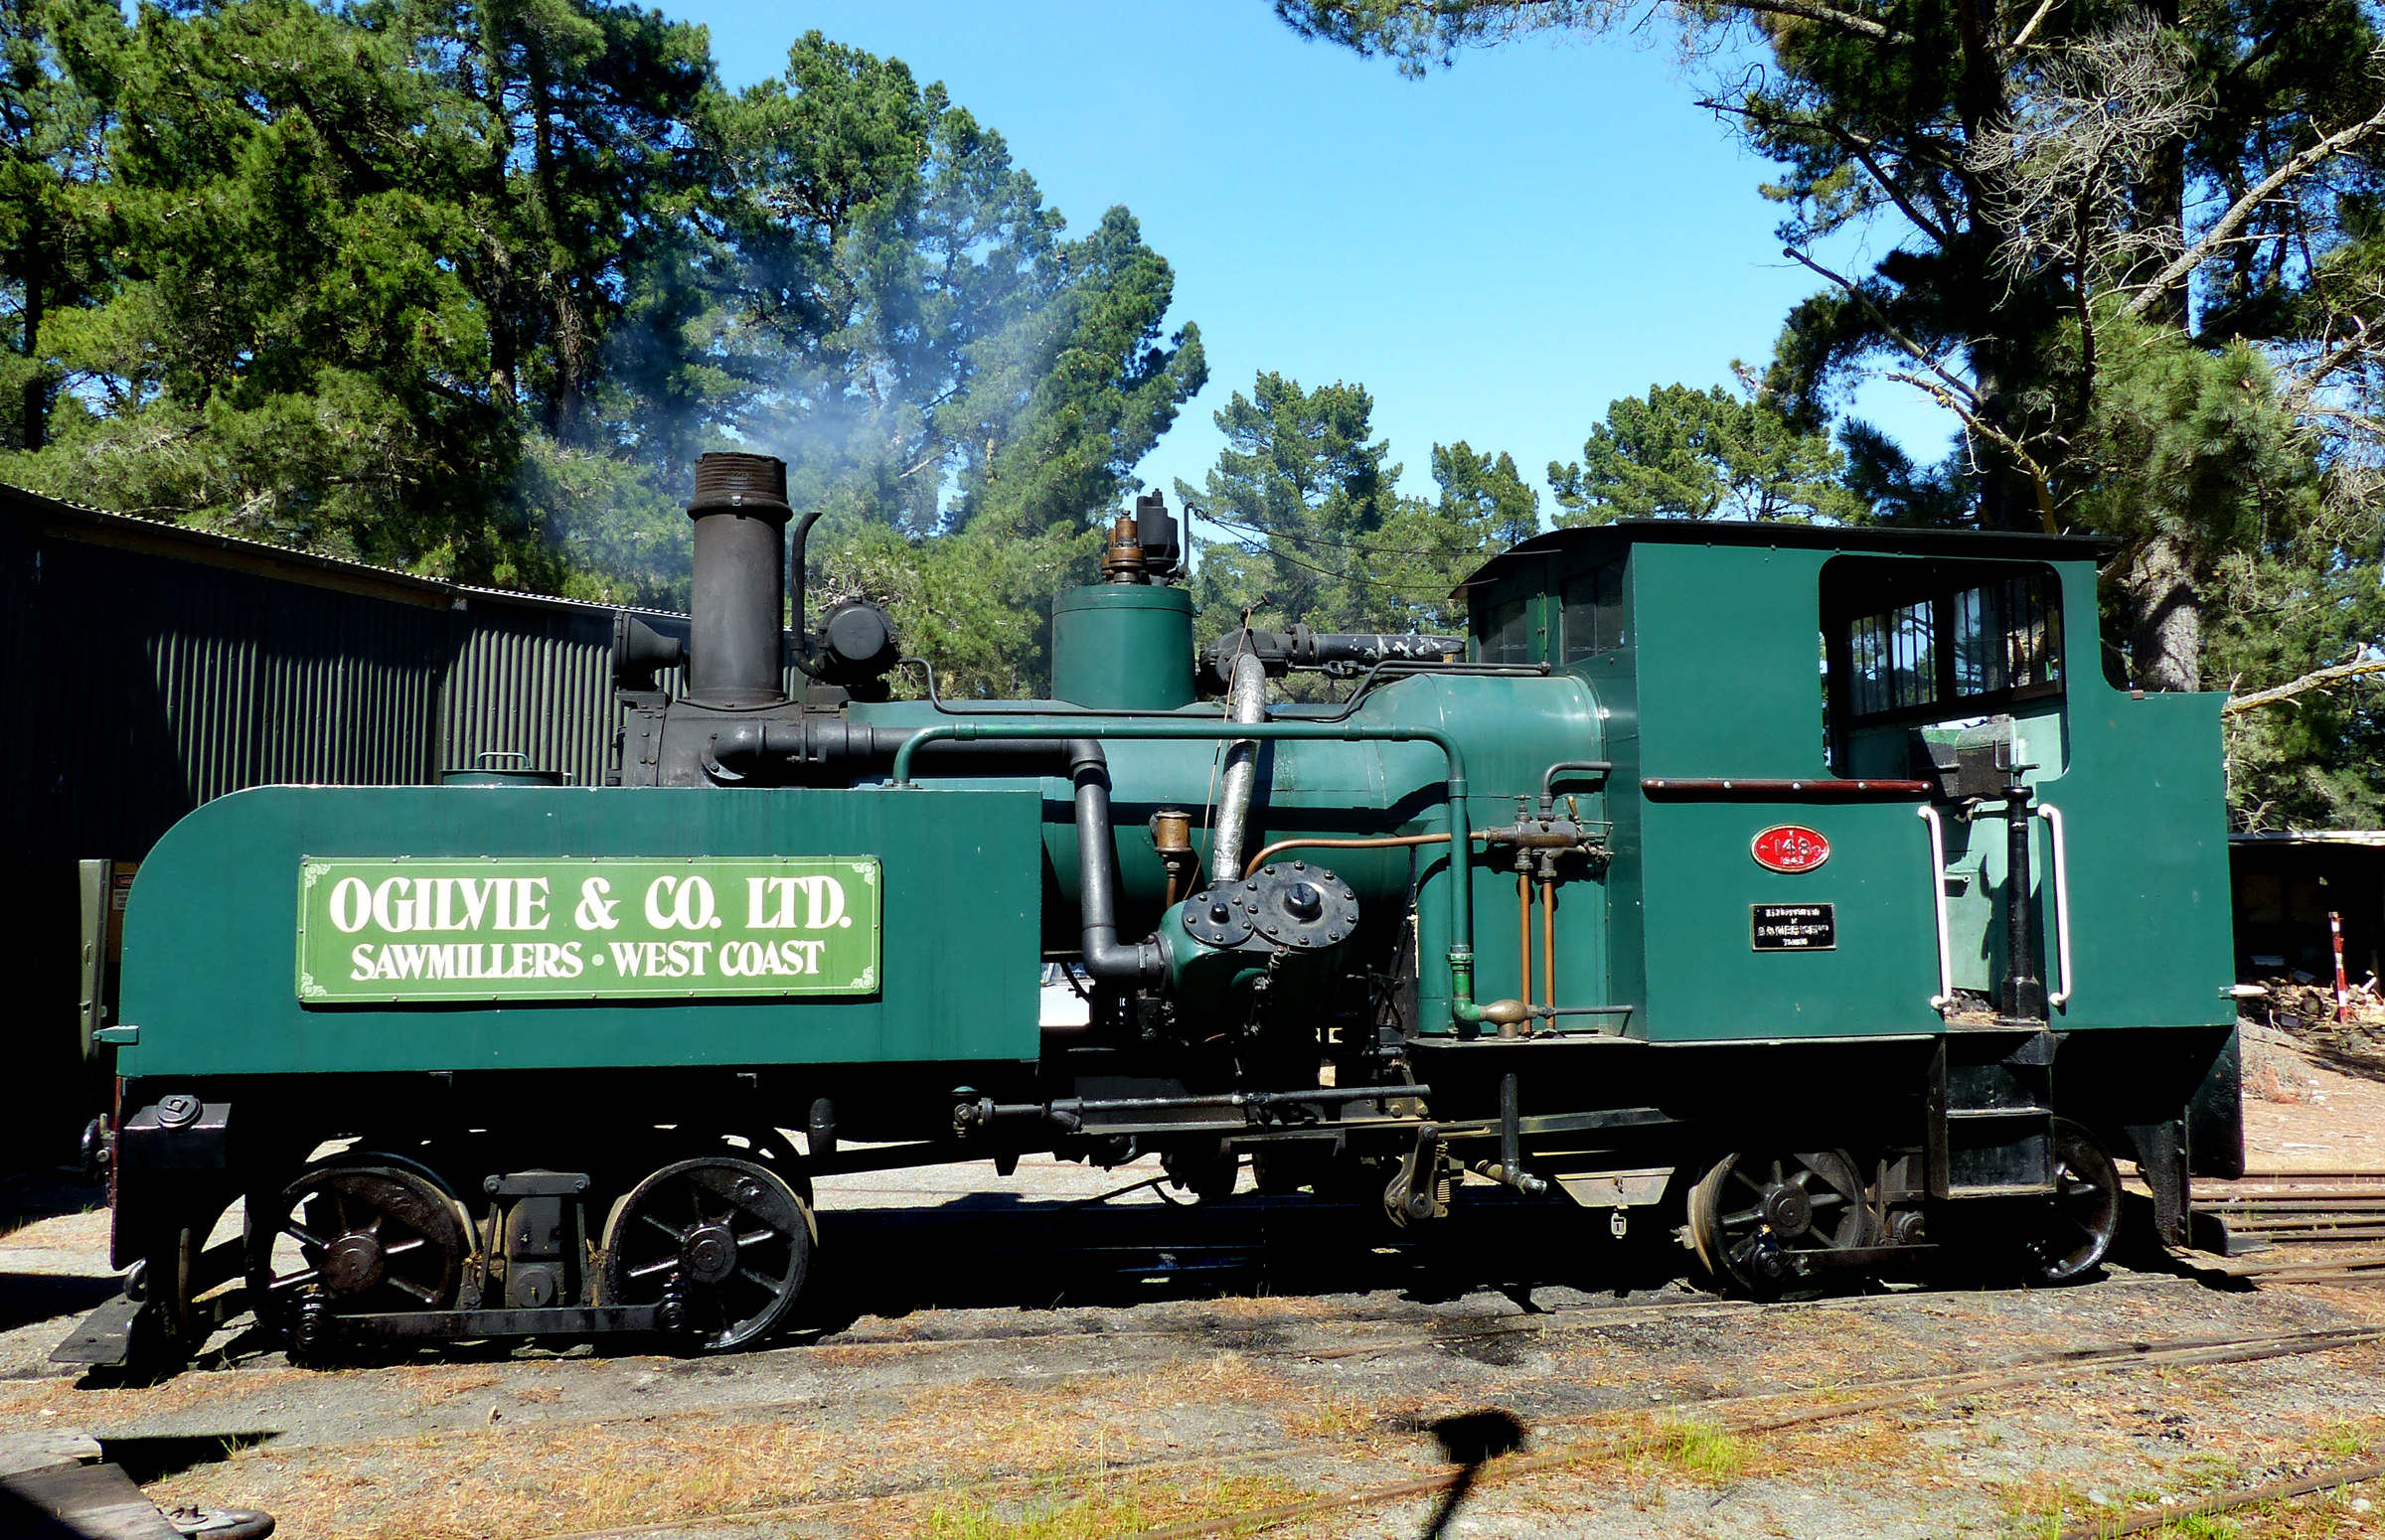
track, train, asphalt, transport, vehicle, locomotive, steam engine, theheislerlocomotive, stramtrain, locomotiveengine, strampower, rail transport, land vehicle, rolling stock, railroad car